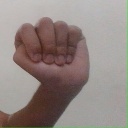
अक्षर: ठ